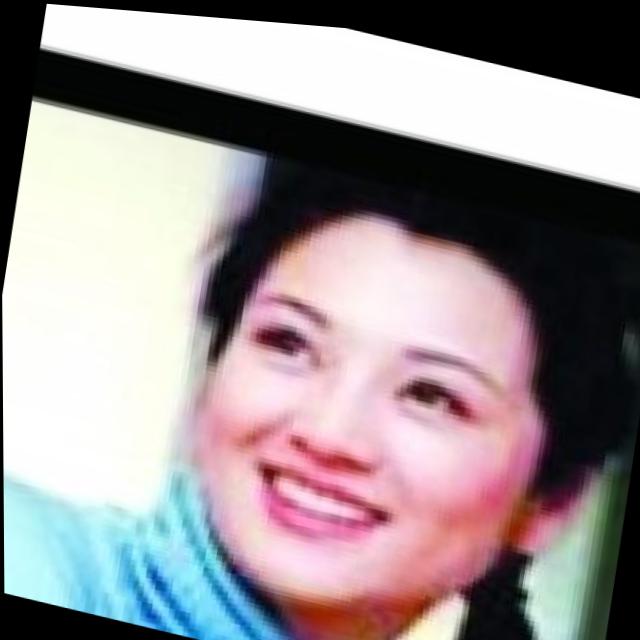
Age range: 21-44